The Raven: Legacy of a Master Thief

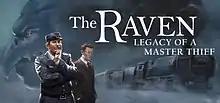

The Raven: Legacy of a Master Thief is an episodic point-and-click adventure video game developed by King Art Games.